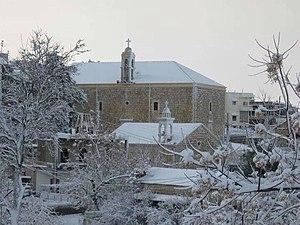
Le Village de Ain Ebel en hiver
Ain Ebel est un village chrétien du Liban du Sud, et s'élève à une altitude moyenne de 750 m. Proche de la frontière israélienne, il compte environ 2 200 habitants.